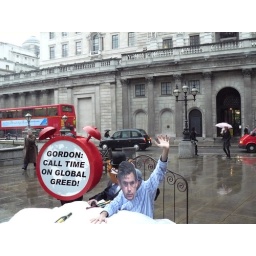
Gordon Brown in bed with a fat cat outside the Bank of England